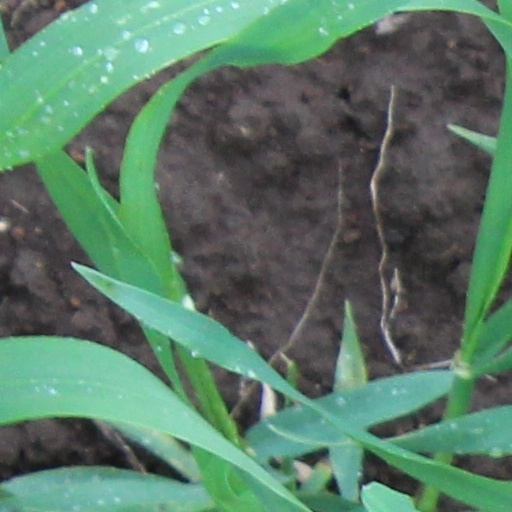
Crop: wheat